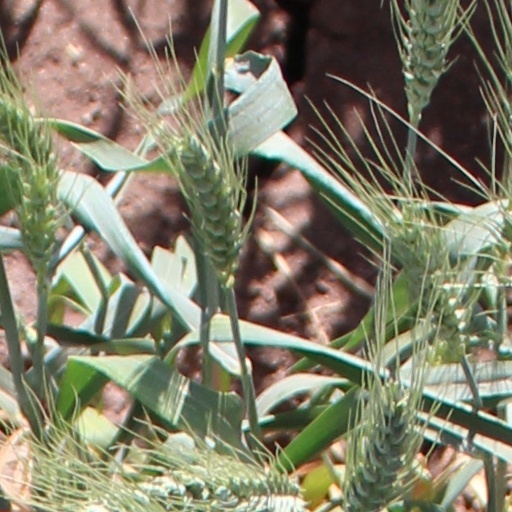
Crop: wheat